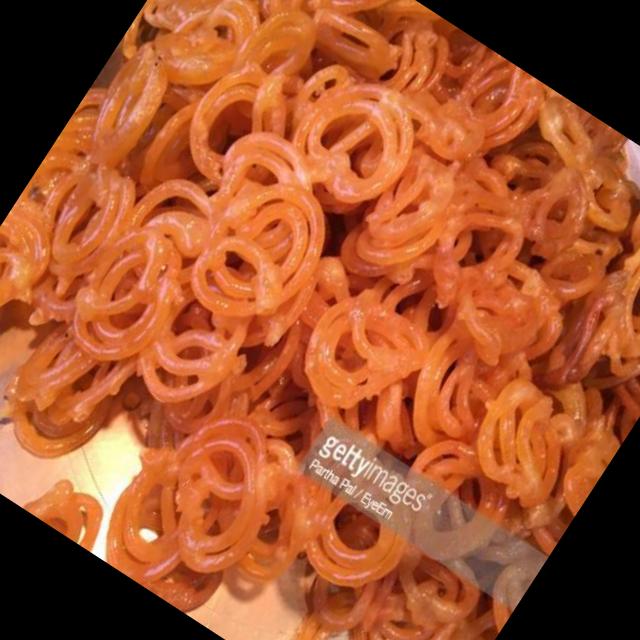
Dish: jalebi